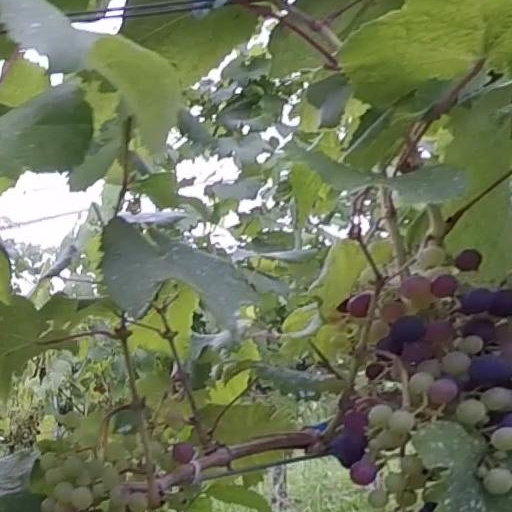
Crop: grape